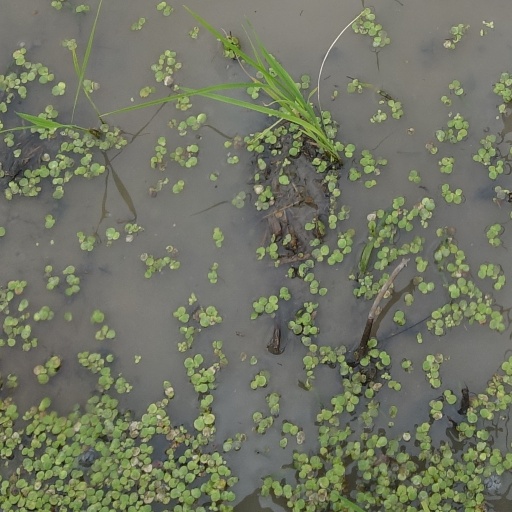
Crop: rice